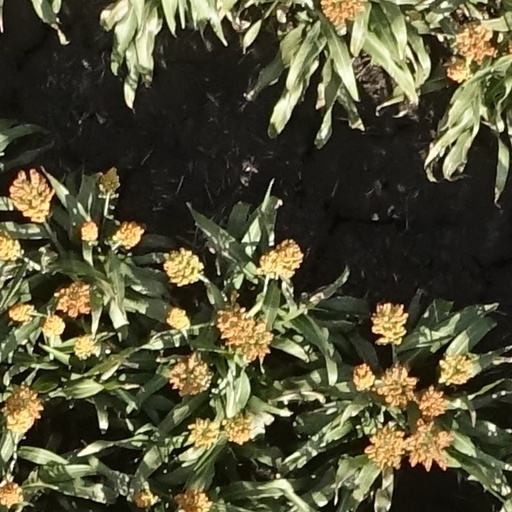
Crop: sorghum